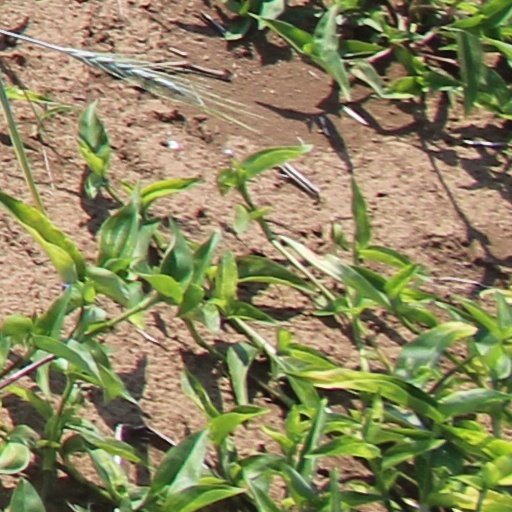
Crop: wheat